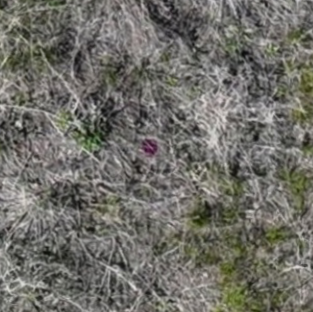
Month: may
Dye color: red
Dye concentration: low